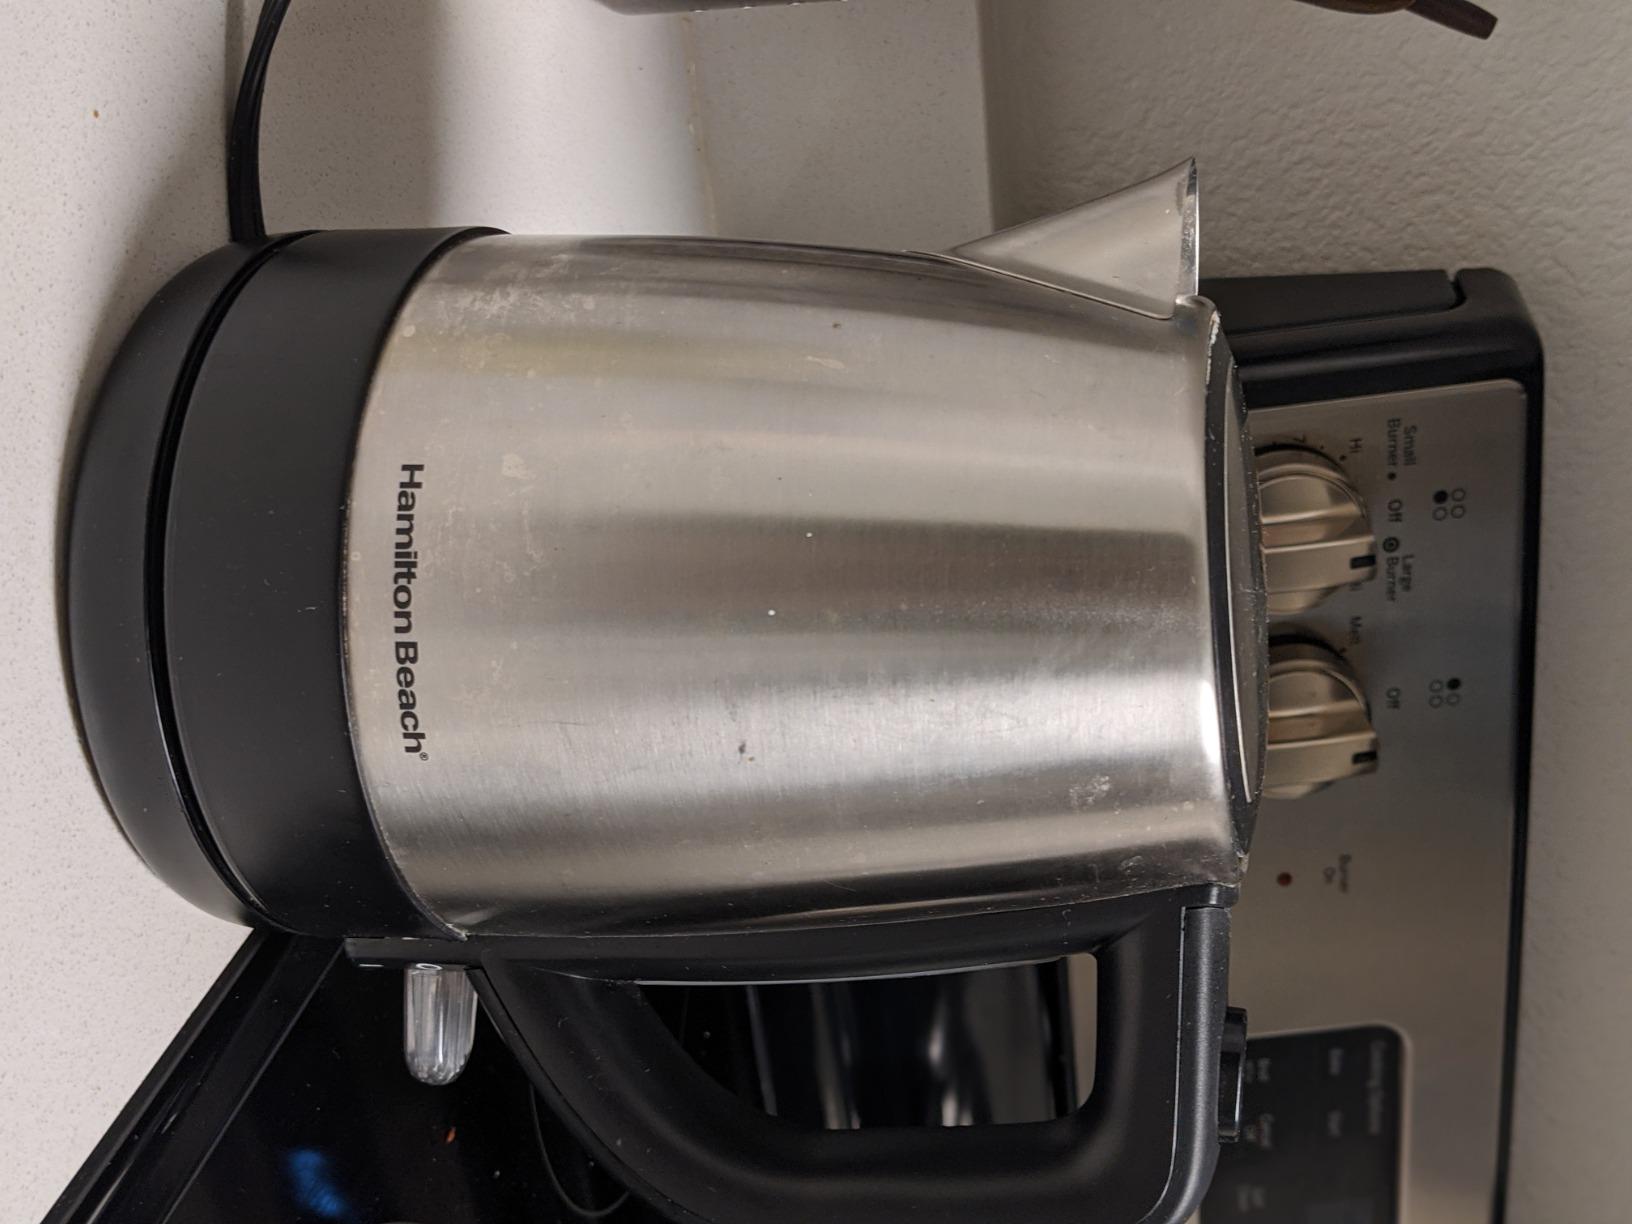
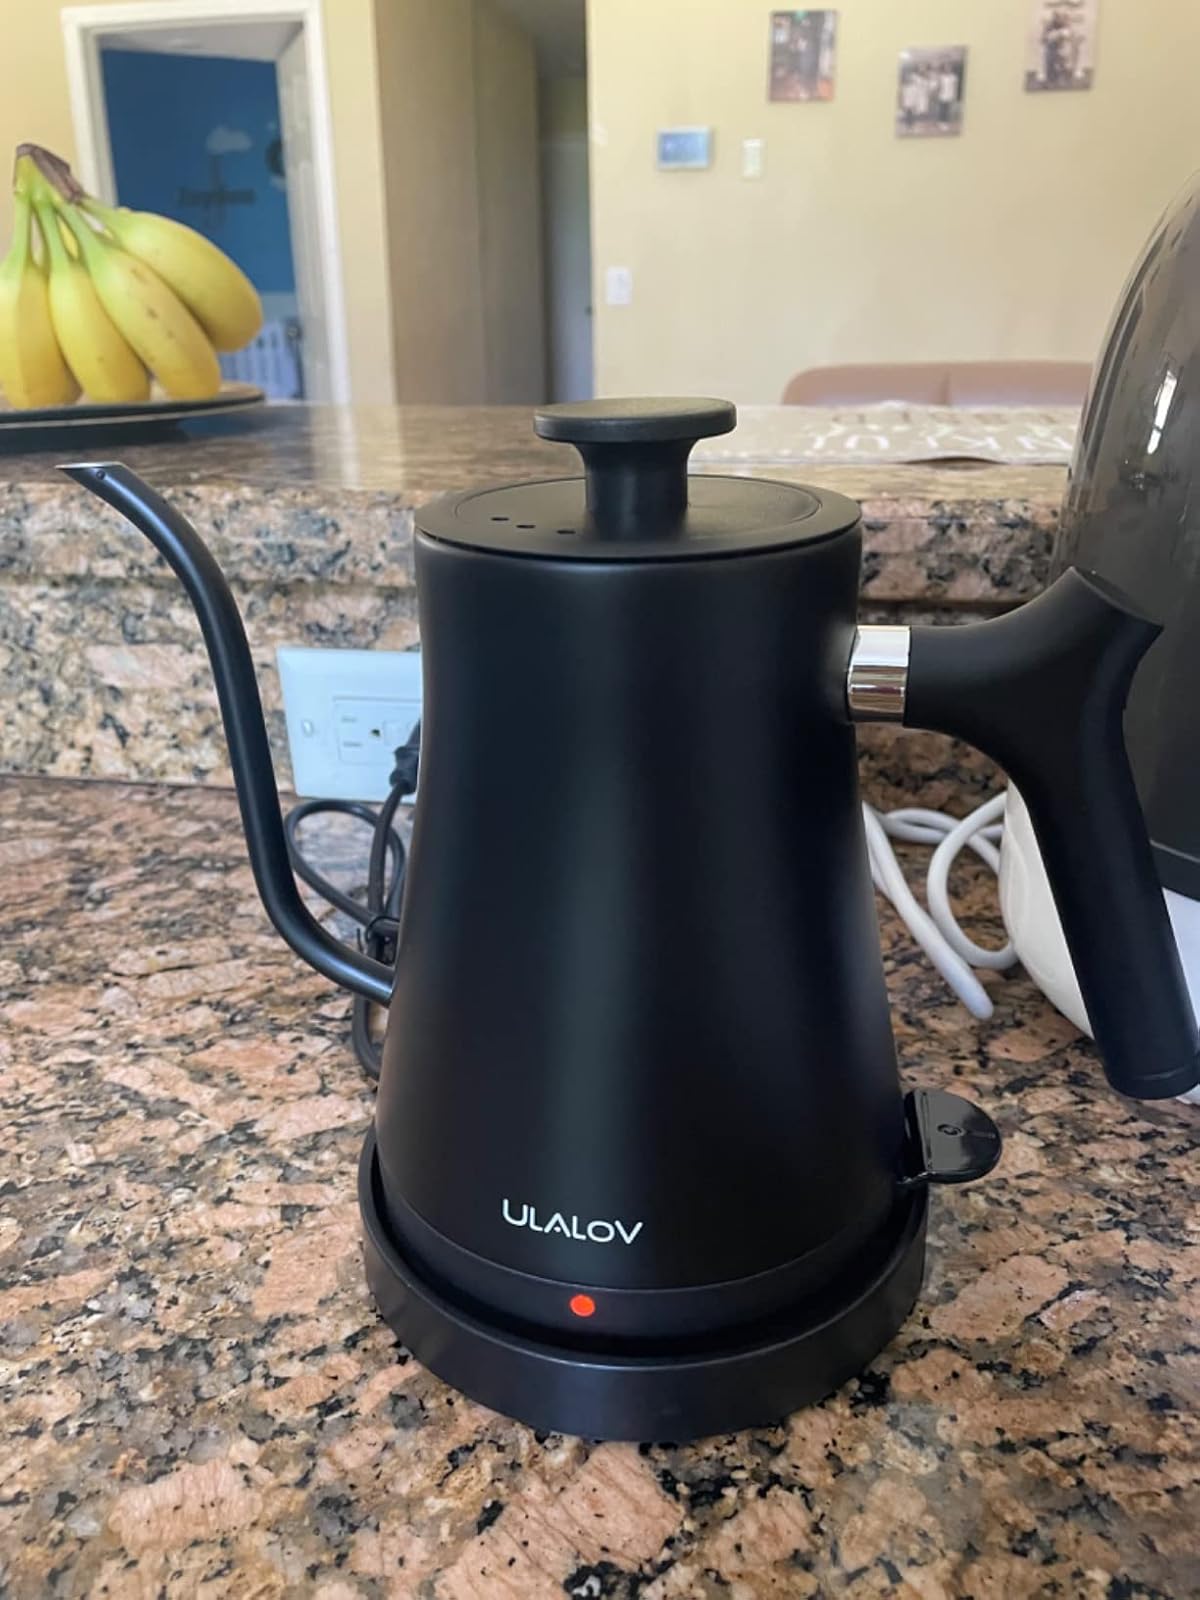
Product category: items_kettle
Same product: no